History of Belfast

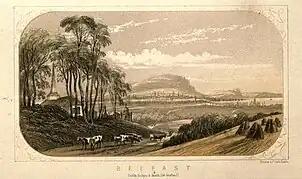

William of Orange went on to defeat James II at the Battle of the Boyne on 12 July 1690 which caused James to flee into exile to France. Final victory came when Williamite forces defeated the Jacobite army at the Battle of Aughrim in 1691. The subsequent Treaty of Limerick officially ended the Williamite War in Ireland. William and Mary succeeded James II and were crowned as joint monarchs. William III reign marks the cementing of Protestantism in the British monarchy, the establishing of Parliament as the preeminent governing body and the beginning of the Protestant Ascendency in Ireland.